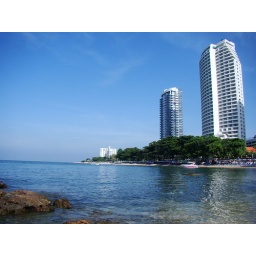
At The end of the road in Don Tan beach